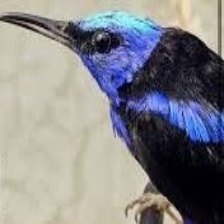
Species: RED LEGGED HONEYCREEPER
Scientific name: CYANERPES CYANEUS